Dawson Street Residential Historic District

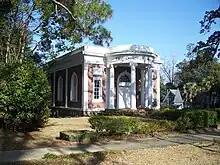
First Church of Christ, Scientist, on N. Dawson St.

It is located to the north of the city's commercial center and its courthouse square. As well as houses, the district includes several churches, two historic cemeteries (one for whites and one for blacks), a historic city park, and pecan orchards associated with some of the houses.